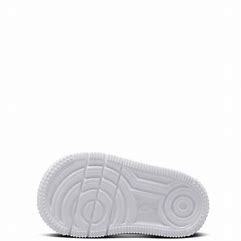
Brand: Nike
Model: Force 1 Easyon